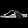
Label: Sandal